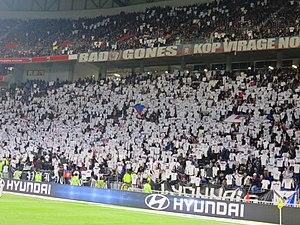
Un tifo réalisé par les Bad Gones en hommage à la célébration polémique de Nabil Fekir, qui avait brandit son maillot face aux supporters adverses lors du match ASSE-OL (0-5) de la journée précédente.
Nabil Fekir, né le 18 juillet 1993 à Lyon, est un footballeur international français, qui après avoir joué pour son club formateur l'Olympique lyonnais pendant six saisons au niveau professionnel, évolue depuis 2019 au poste de milieu offensif pour le Real Betis.